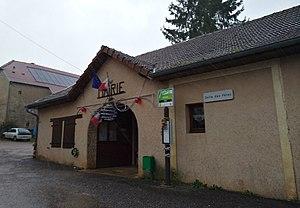
Mairie de Rouffange (Jura, France), sous une intense pluie, en janvier 2018.